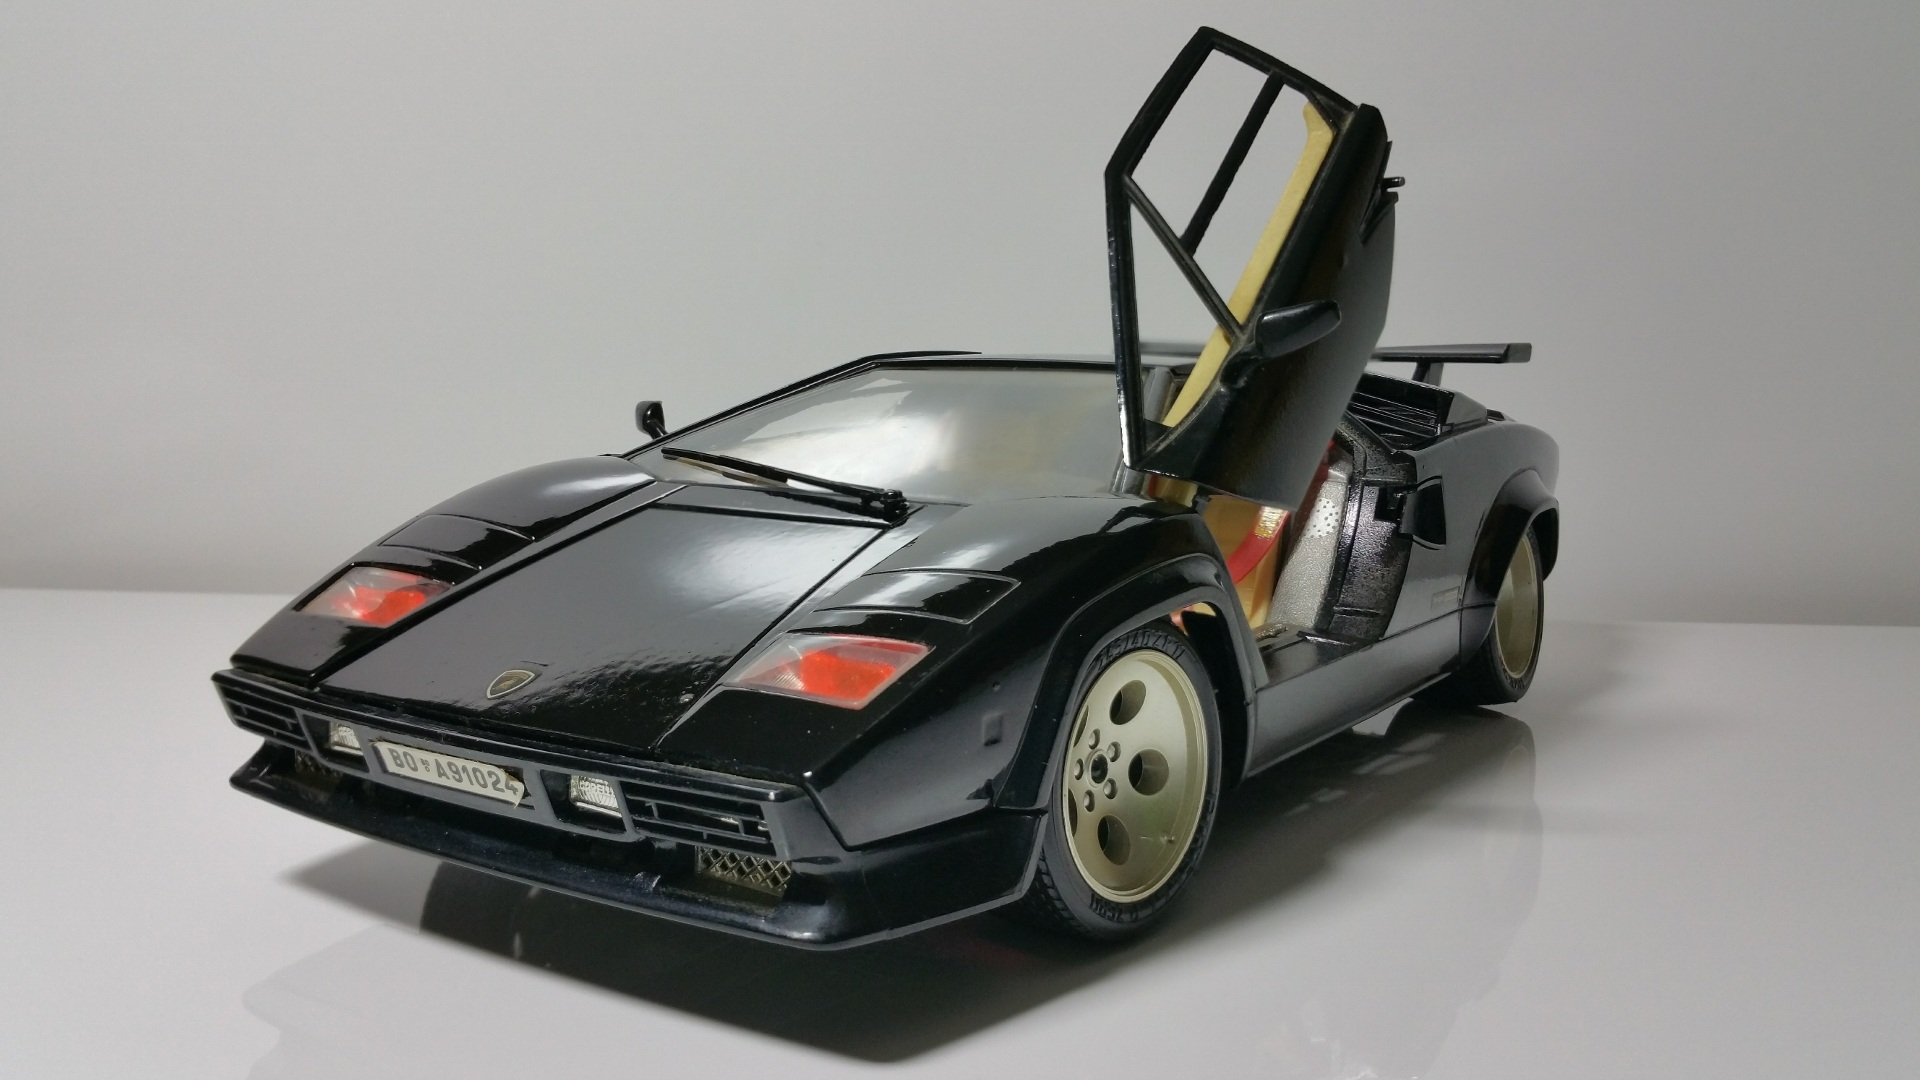
car, vehicle, auto, black, sports car, race car, supercar, lamborghini, model car, land vehicle, automobile make, automotive design, lamborghini countach